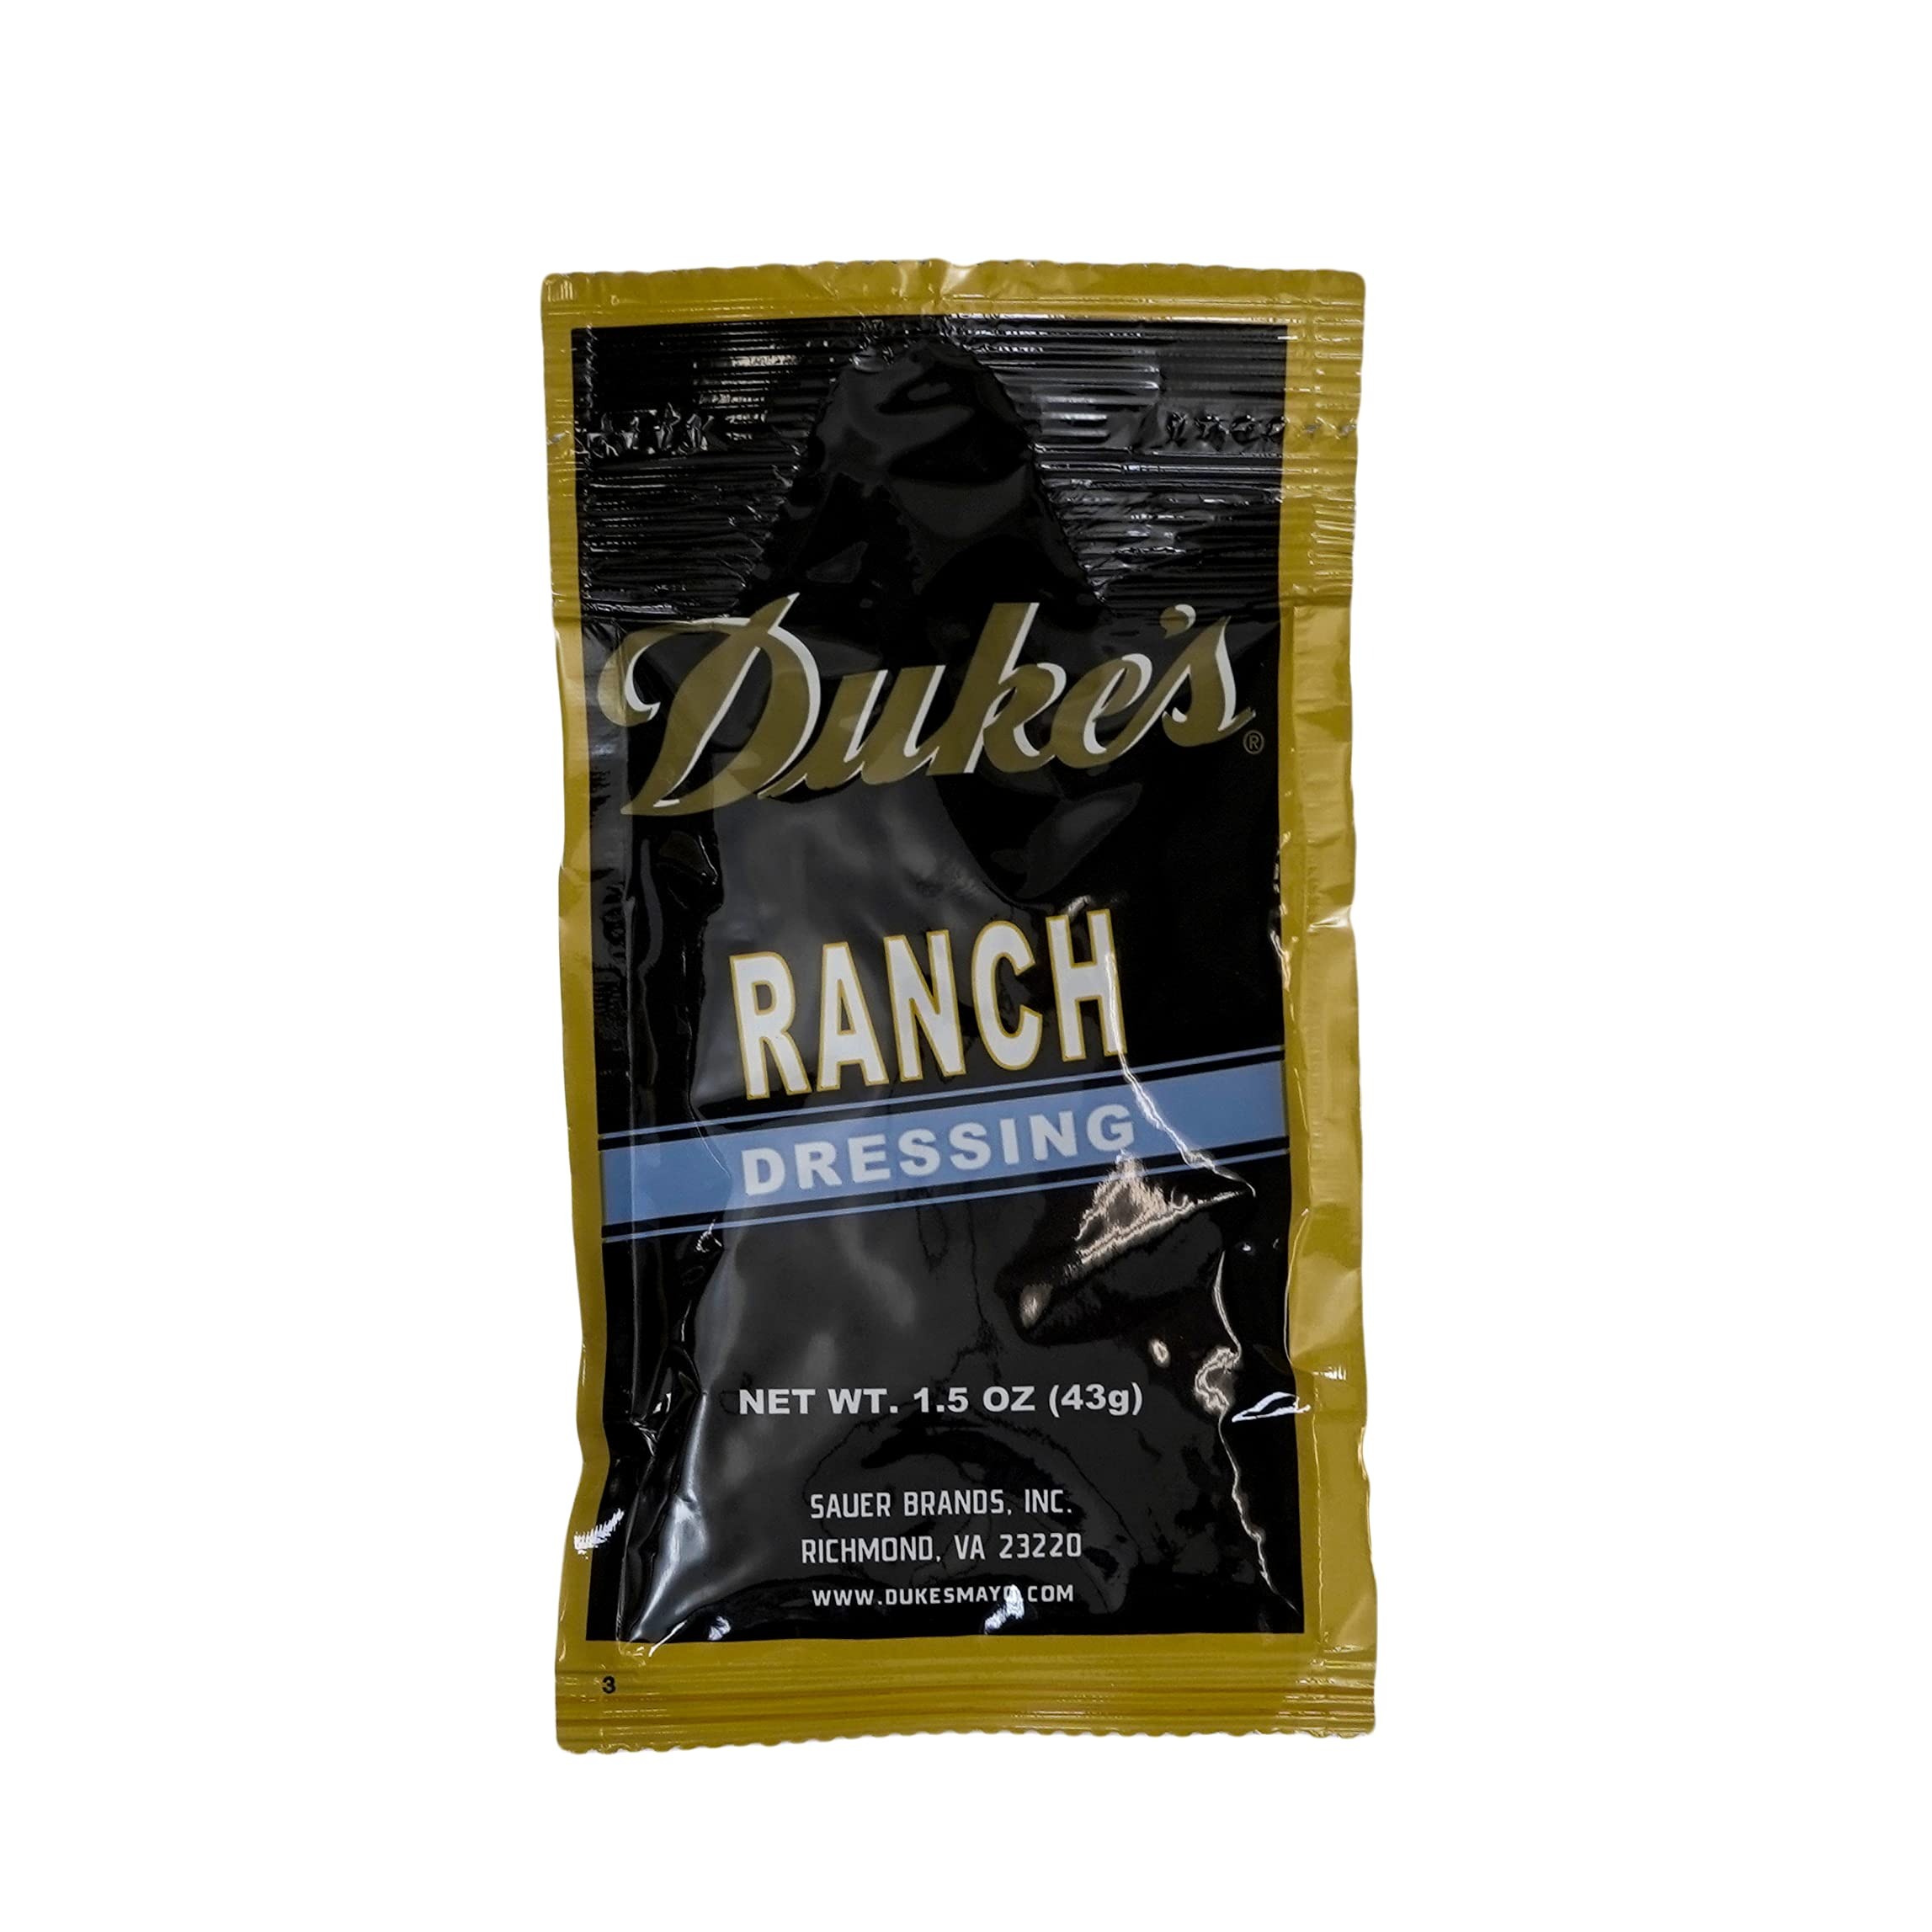
Item Name: Duke's Buttermilk Ranch Portion Control Salad Dressing Pouches
Bullet Point: Designed to be the flavorful solution for your takeout and delivery needs, Duke’s Salad Dressings are available in 9 favorite flavors. Each 1.5oz pourable pouch is perfect to pair with your traditional and bold new dishes.
Value: 60.0
Unit: Count

Price: 45.66